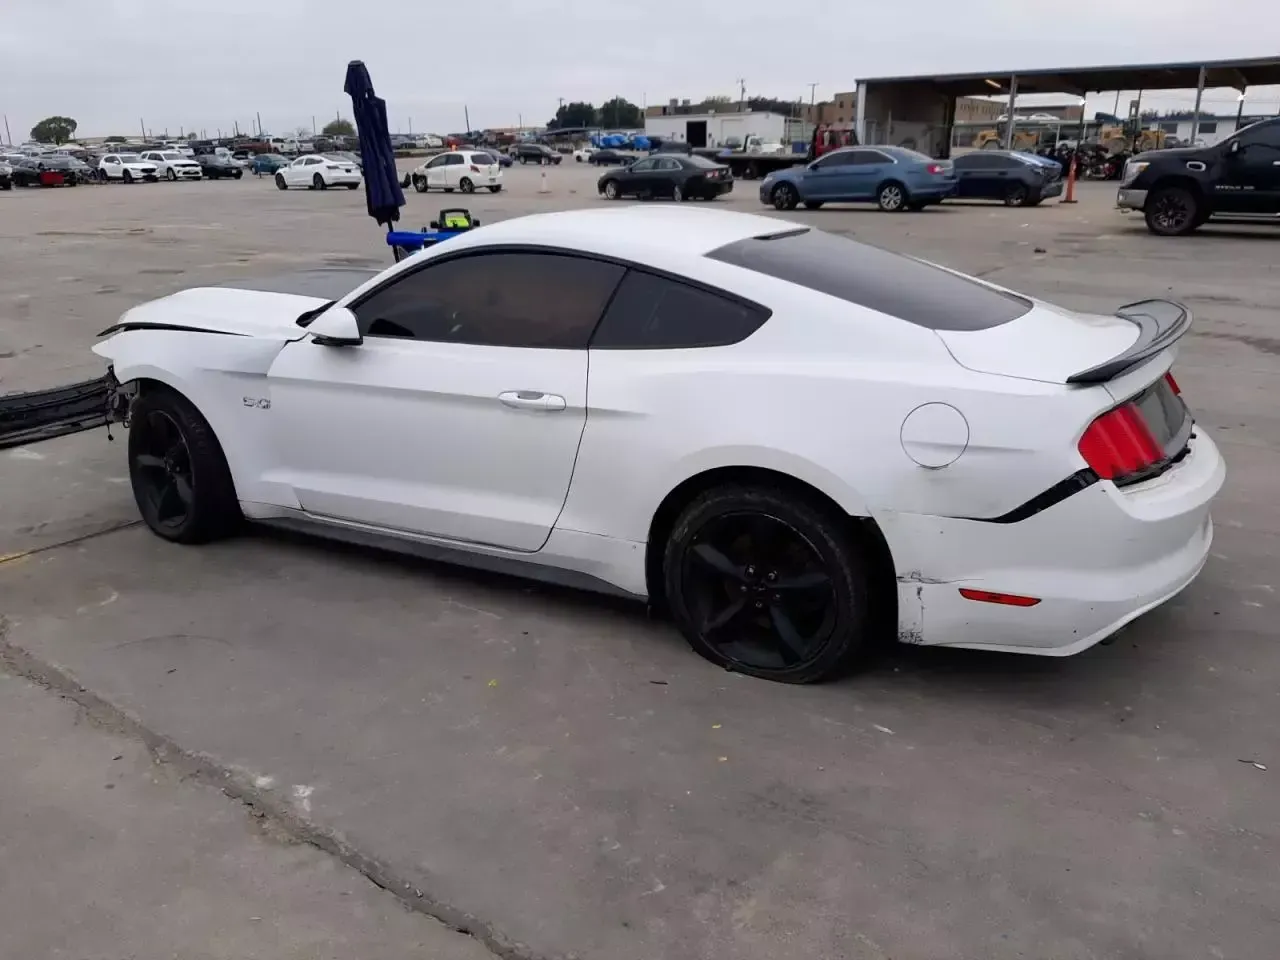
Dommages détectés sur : aile avant gauche, aile arrière gauche, pare-choc arrière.
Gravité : mineur